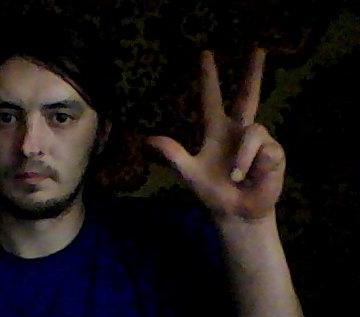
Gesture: three2